Old Bridge of Dezful

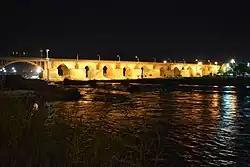
Old Bridge of Dezful in Night

The Old Bridge of Dezful is located near the city of Dezful in South Western Iran. This bridge connects the western and eastern part of the city of Dezful.